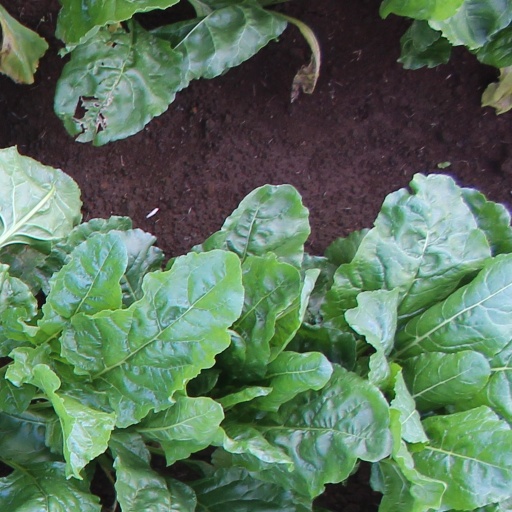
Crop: sugar beet